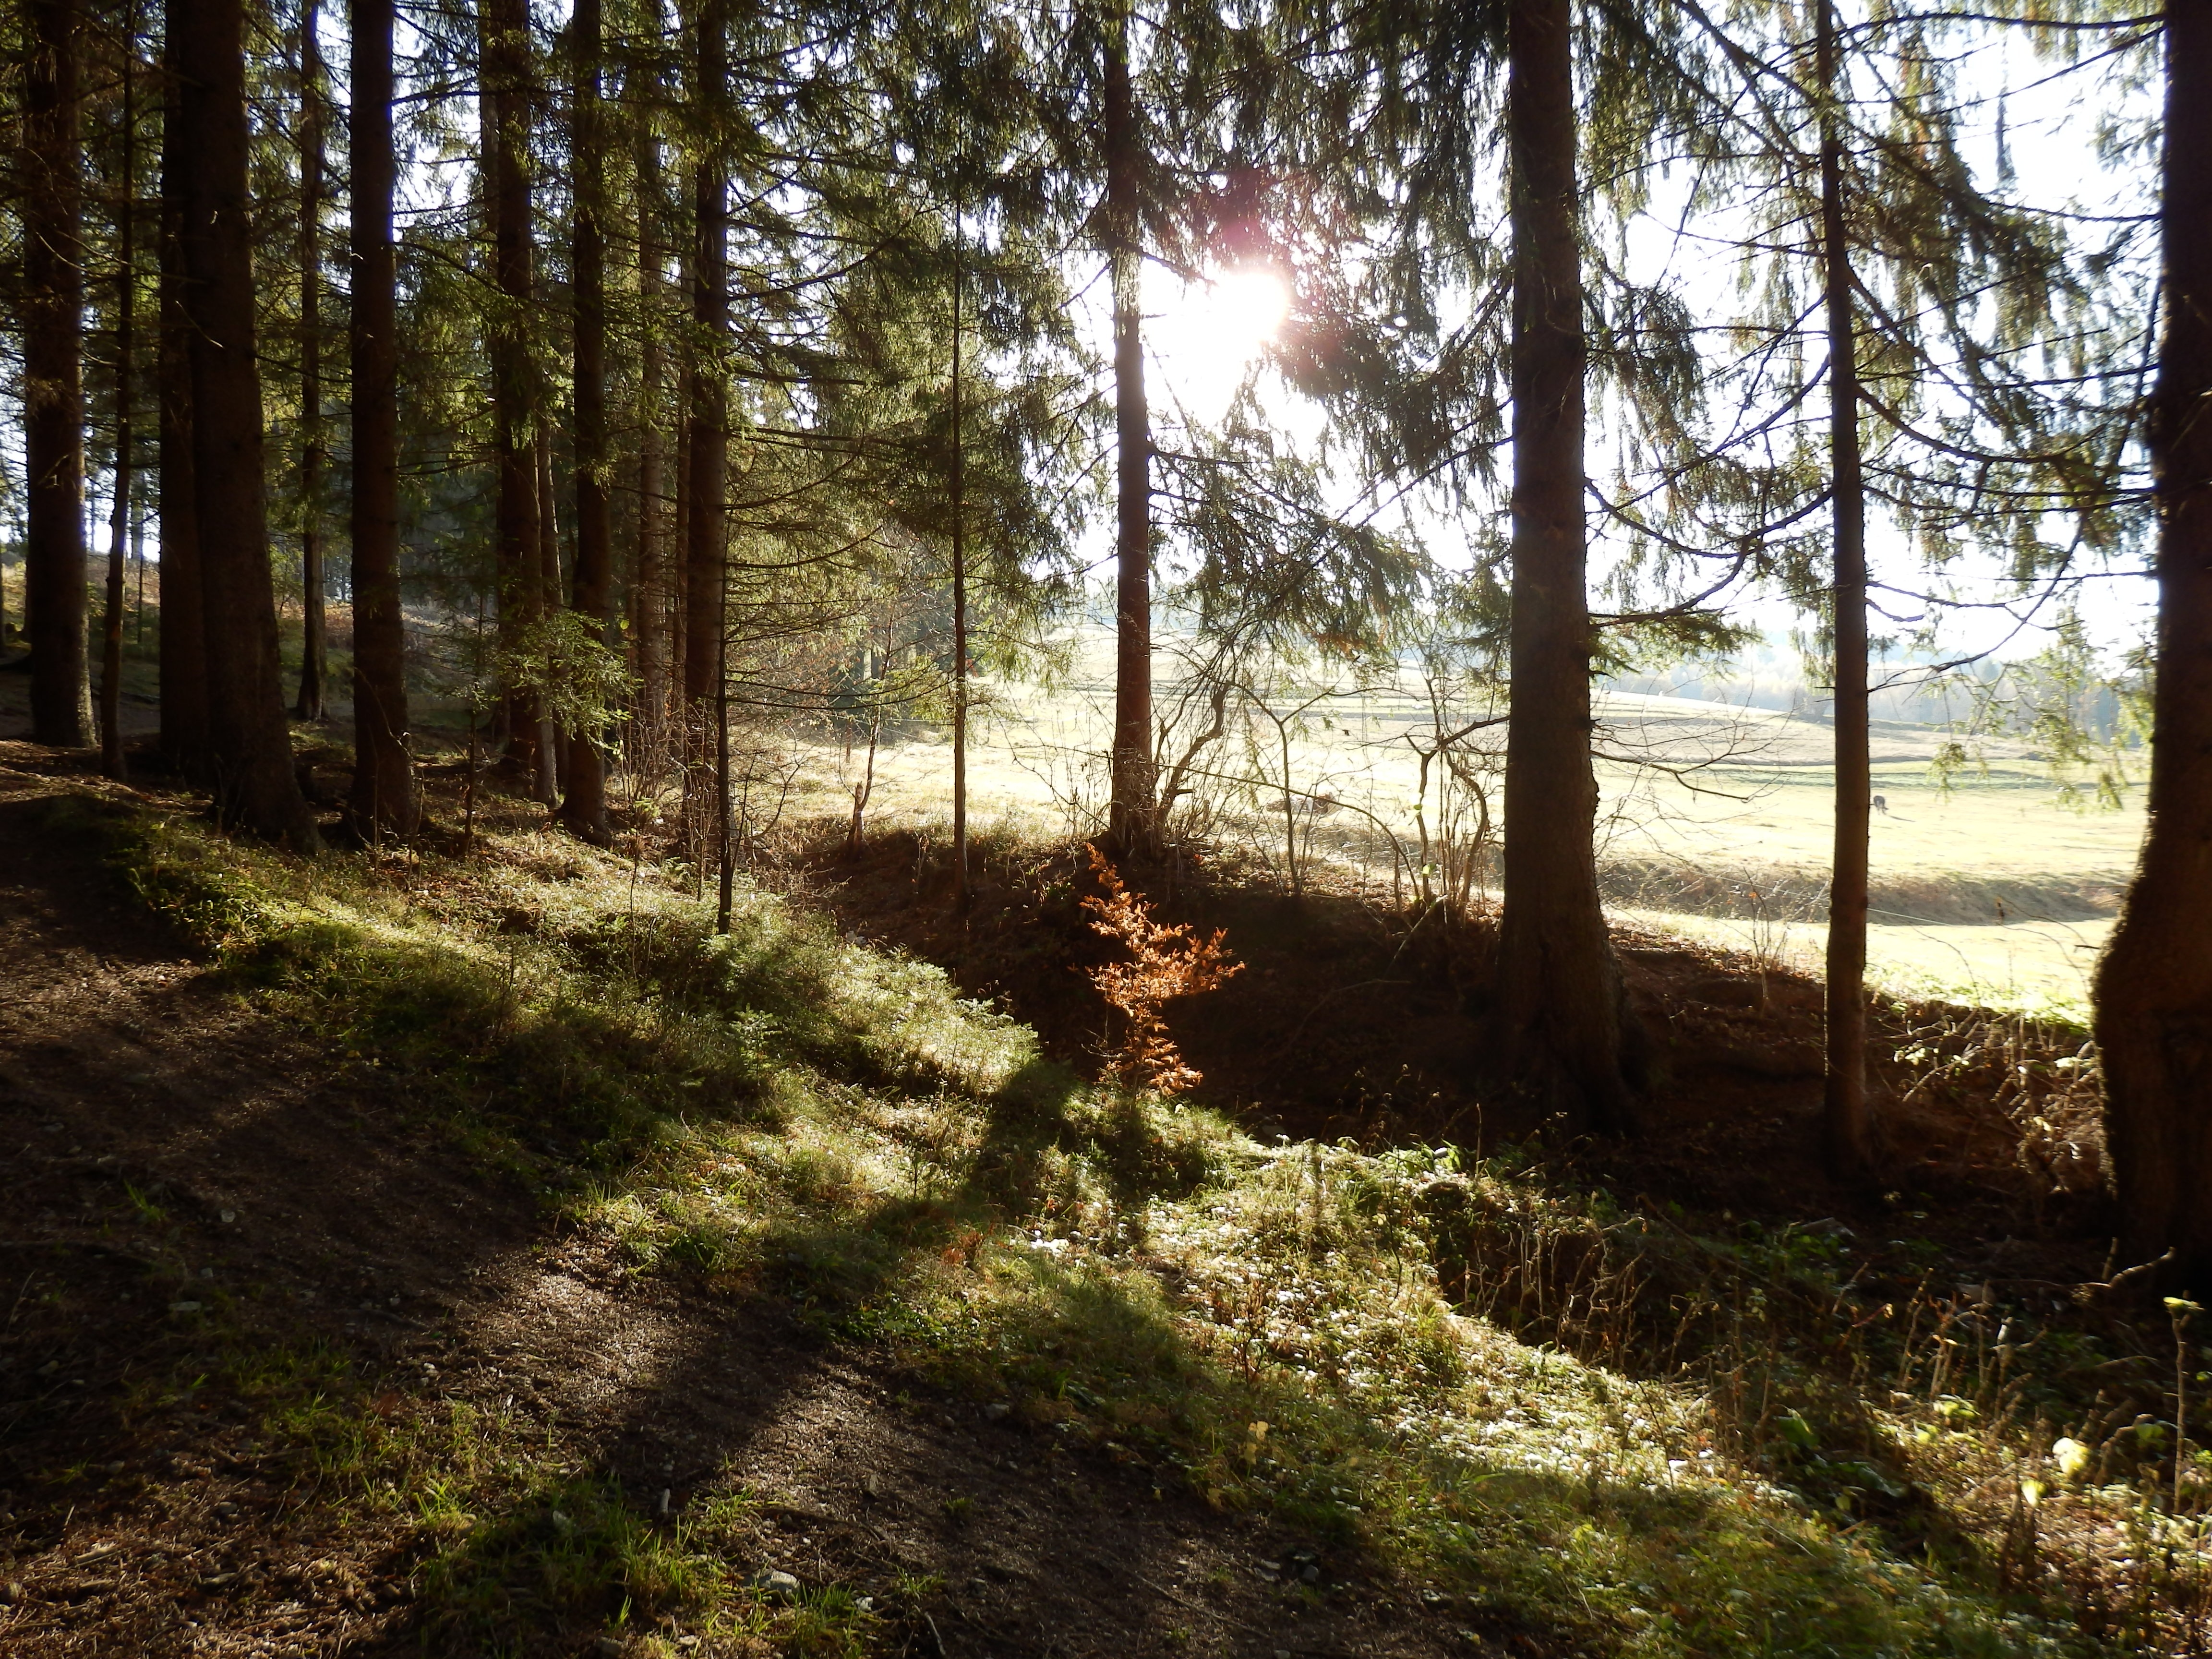
tree, nature, forest, wilderness, trail, sunlight, leaf, autumn, soil, woodland, habitat, ecosystem, rural area, natural environment, woody plant, walking tour